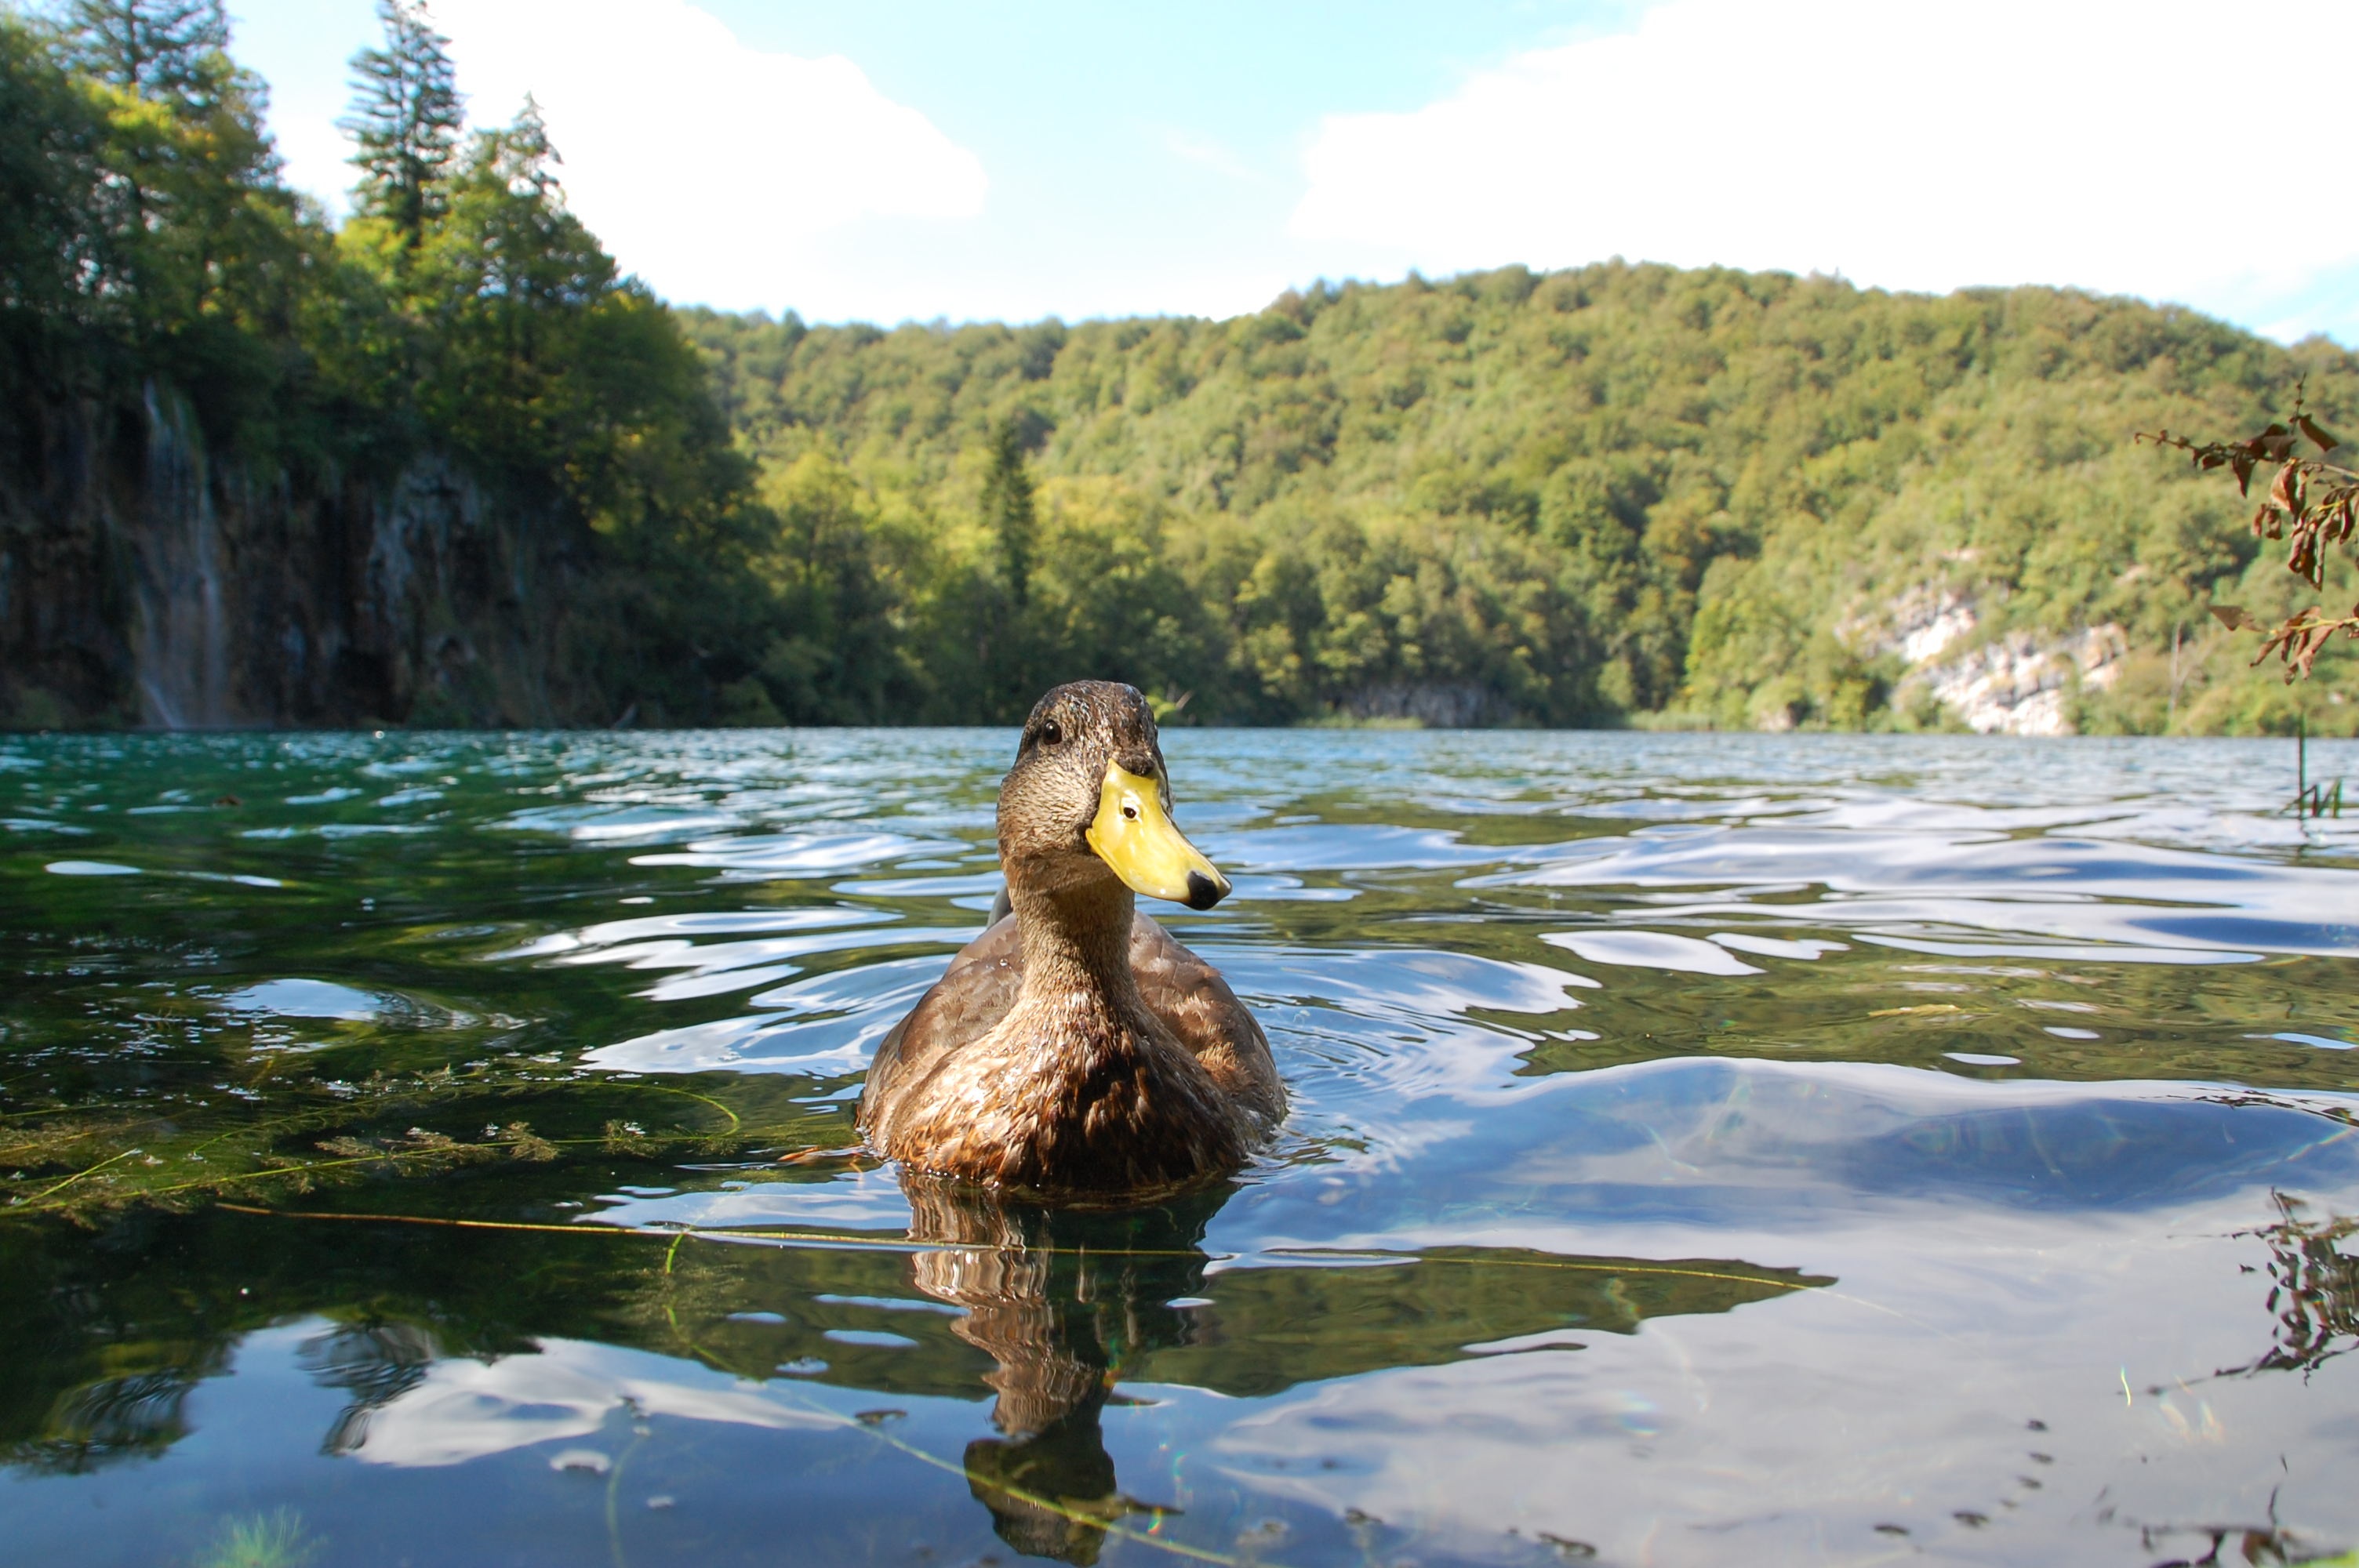
water, nature, bird, lake, animal, river, pond, clear, reflection, trees, duck, waterfowl, water bird, wild ducks, ducks geese and swans